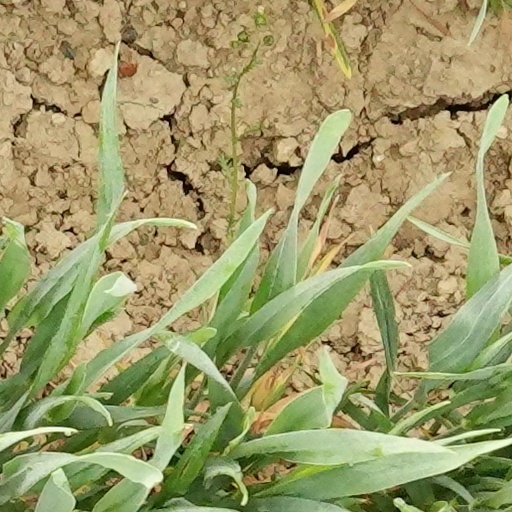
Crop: wheat